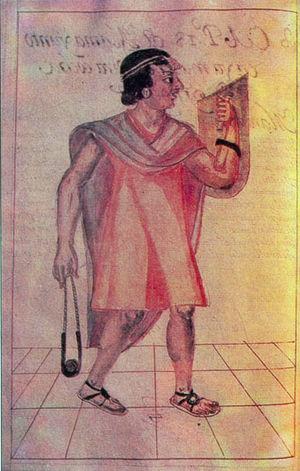
L’Empire inca fut, du XVᵉ au XVIᵉ siècle, un des états de la civilisation andine et le plus vaste empire de l'Amérique précolombienne. Son territoire s'est en effet étendu, à son extension maximale, sur près de 4 500 km de long, depuis le Sud-Ouest de l'actuelle Colombie, au nord, jusqu'au milieu de l'actuel Chili, au sud, et comprenant la quasi-totalité des territoires actuels du Pérou et de l'Équateur, ainsi qu'une partie importante de la Bolivie, du Chili, et significative de l'Argentine du Nord-Ouest, soit sur une superficie de plus de trois fois celle de la France d'aujourd'hui. Héritier des civilisations andines préexistantes, il était maillé par un important réseau de routes d'environ 22 500 à 38 600 kilomètres convergeant vers sa capitale, Cuzco.
Machu Picchu est une ancienne cité inca du XVᵉ siècle au Pérou, perchée sur un promontoire rocheux qui unit les monts Machu Picchu et Huayna Picchu sur le versant oriental des Andes centrales. Son nom aurait été Pikchu ou Picho.